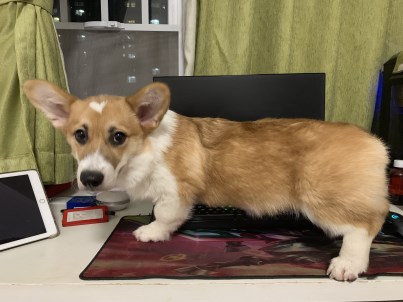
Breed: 2909-n000116-Cardigan